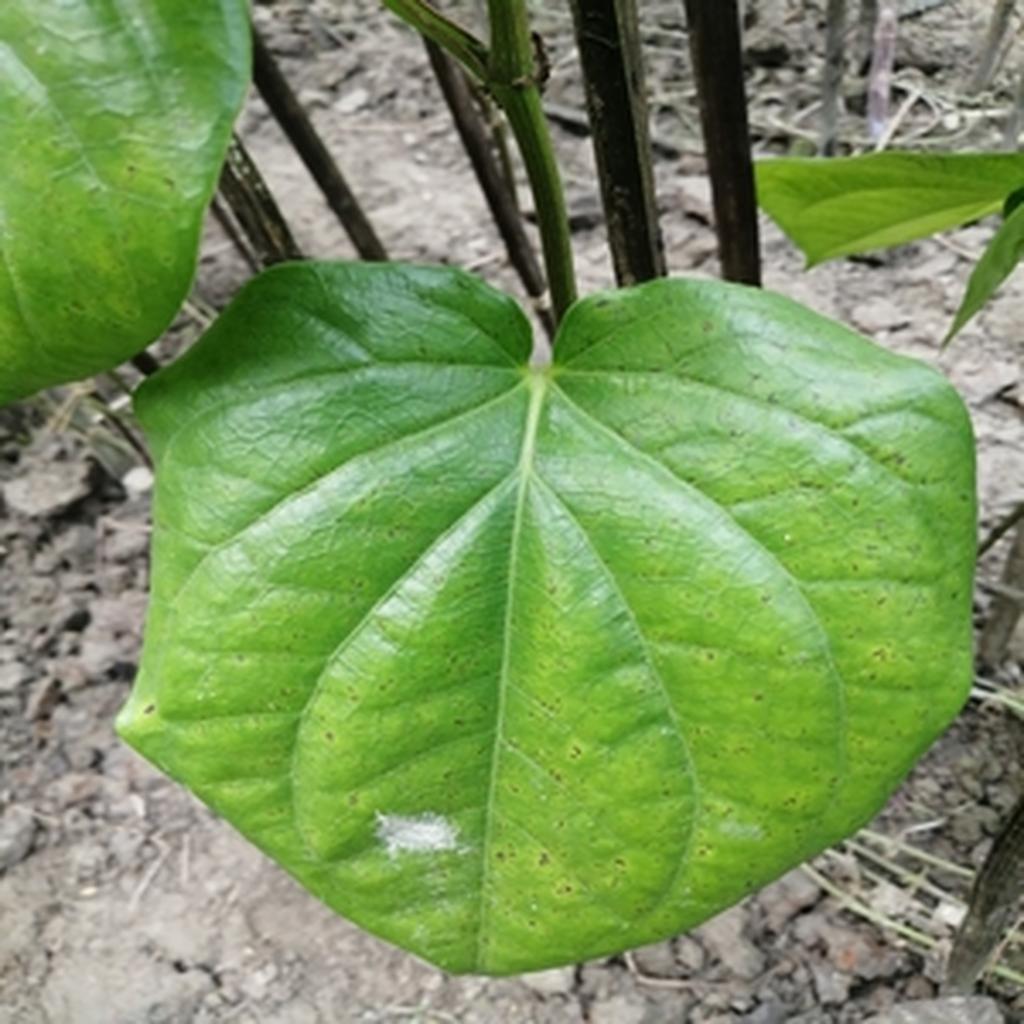
Label: Leaf_Spot